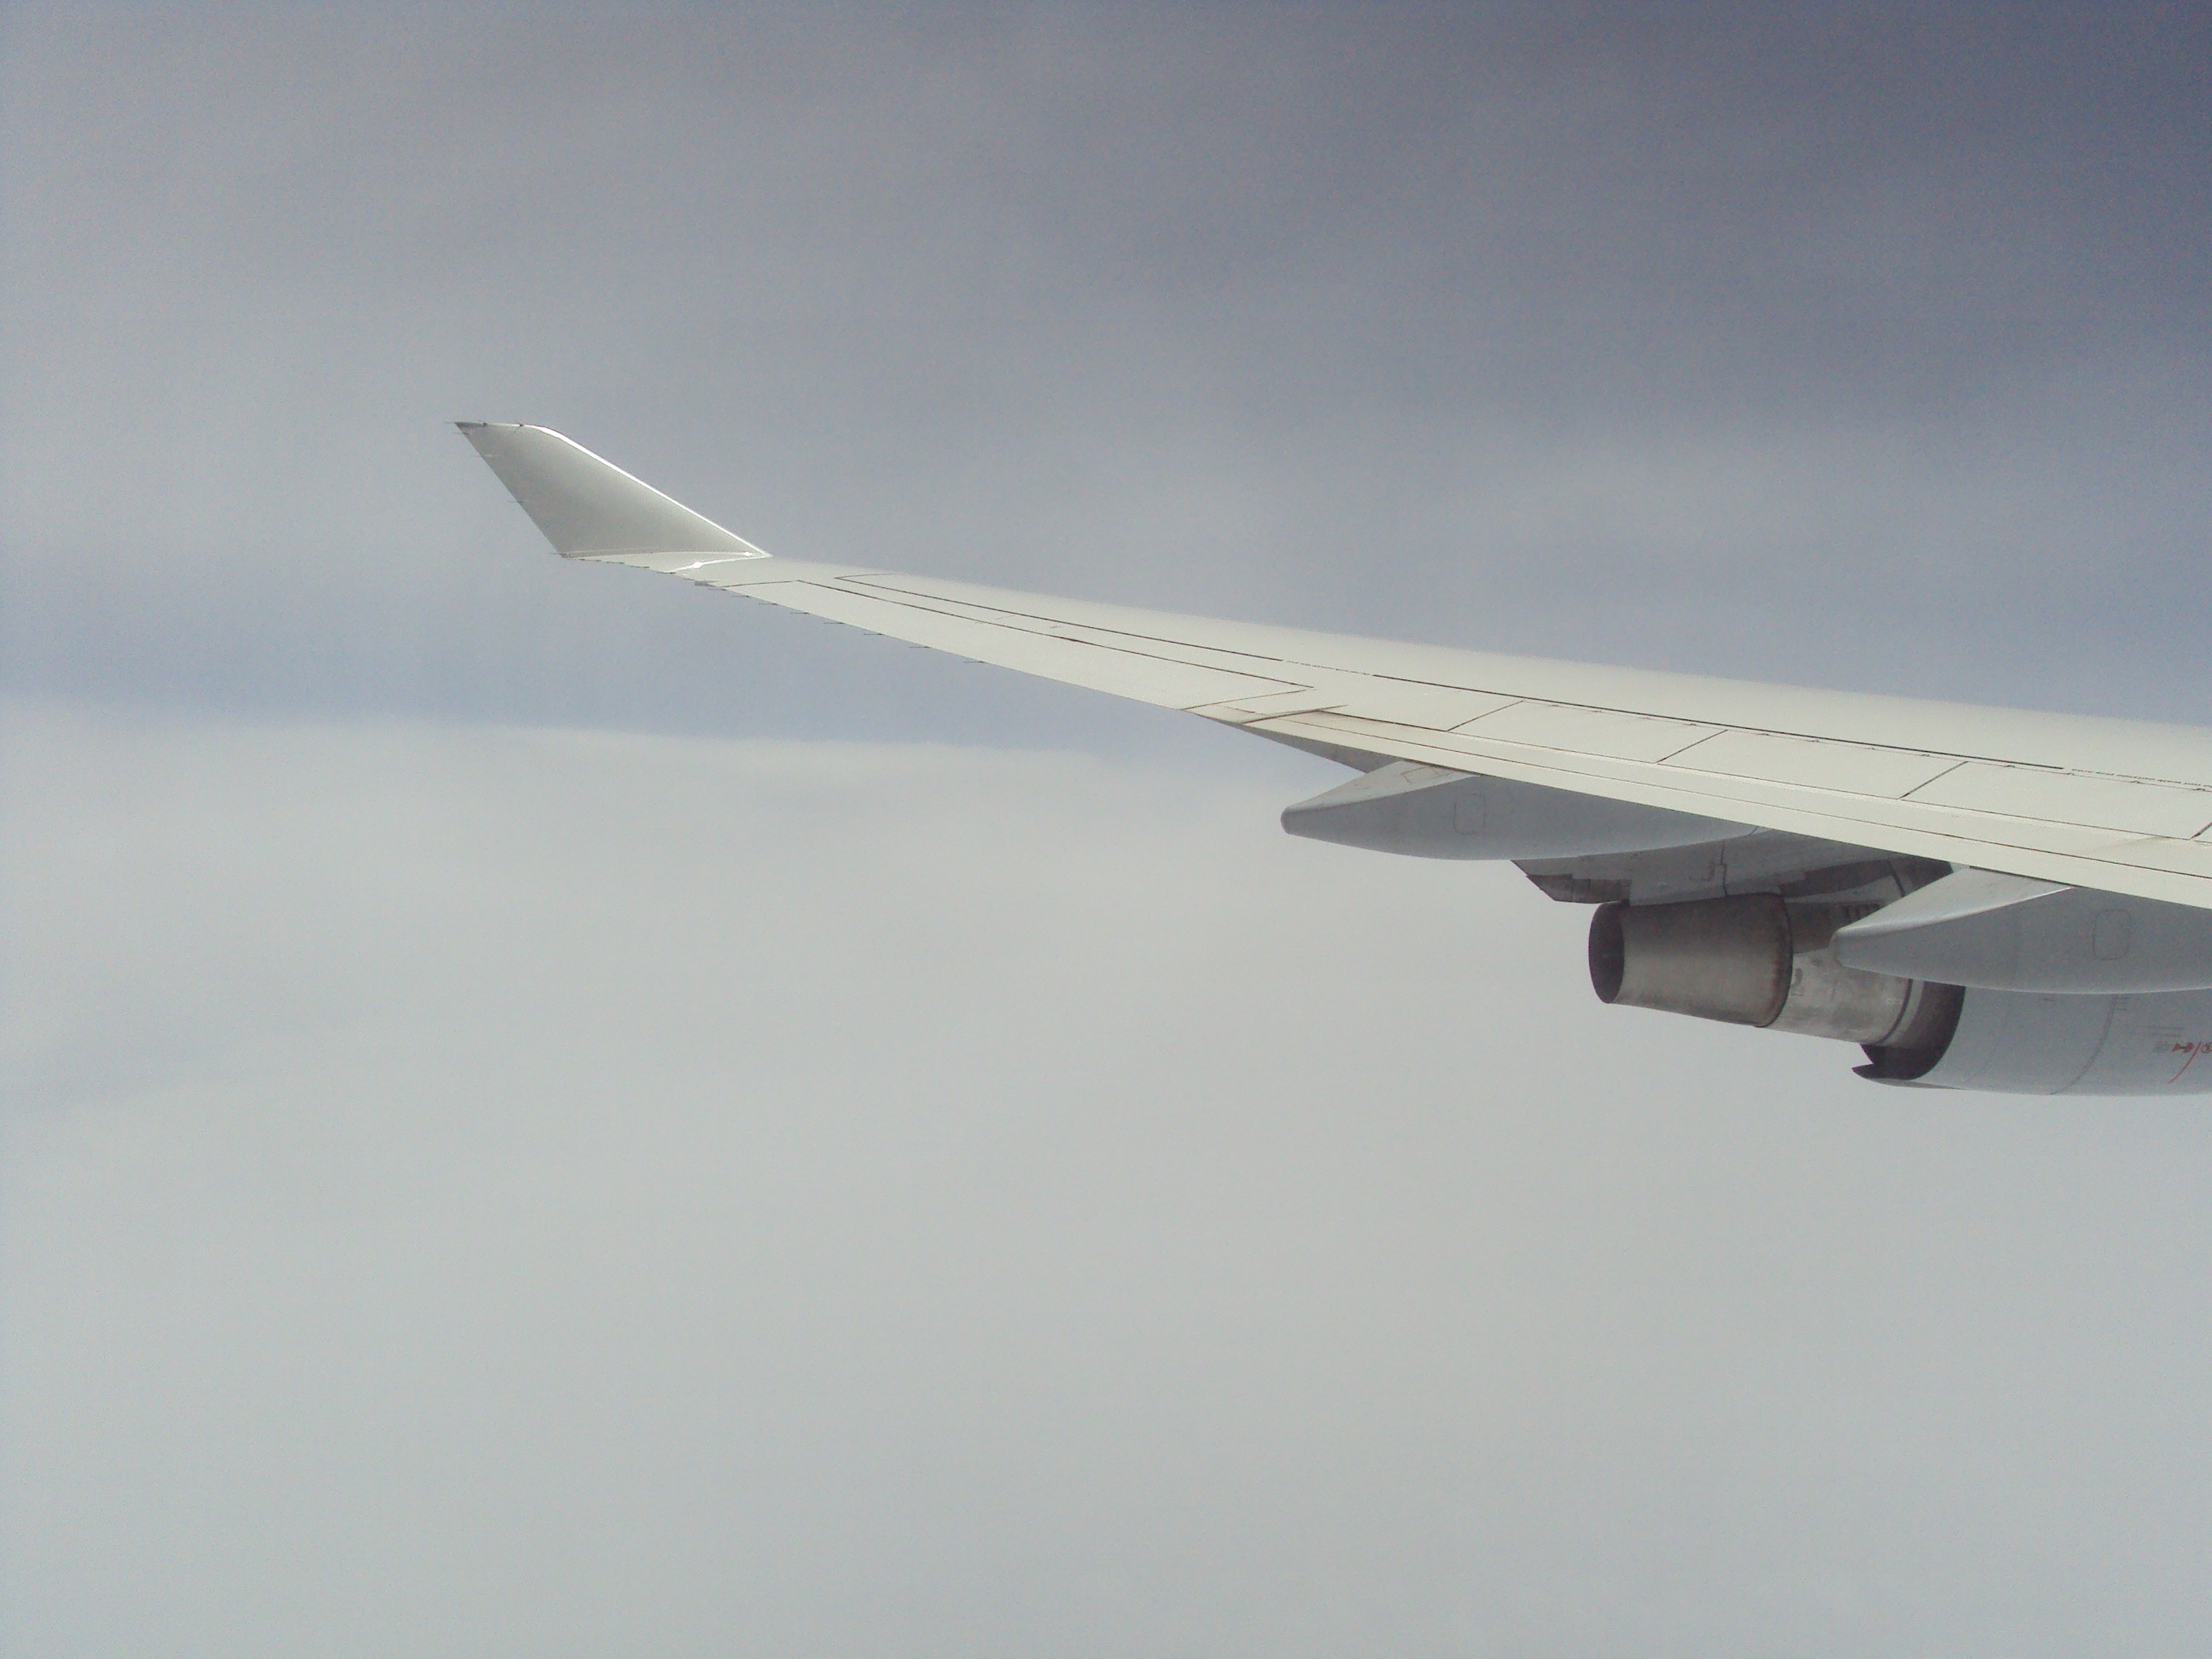
wing, air, airplane, plane, aircraft, heaven, vehicle, airline, aviation, flight, airliner, boeing, takeoff, air force, jet aircraft, boeing 777, air travel, atmosphere of earth, wide body aircraft, narrow body aircraft